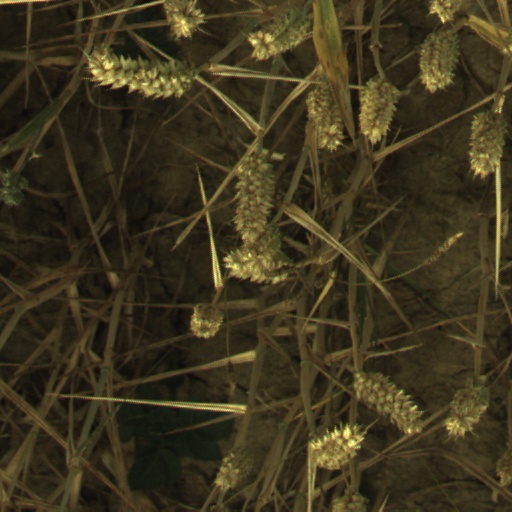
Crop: wheat